Heinrich Leo

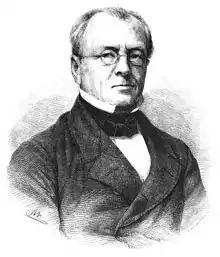
Heinrich Leo

Heinrich Leo (17 March 1799 – 24 April 1878) was a Prussian historian born in Rudolstadt, his father being chaplain to the garrison there.